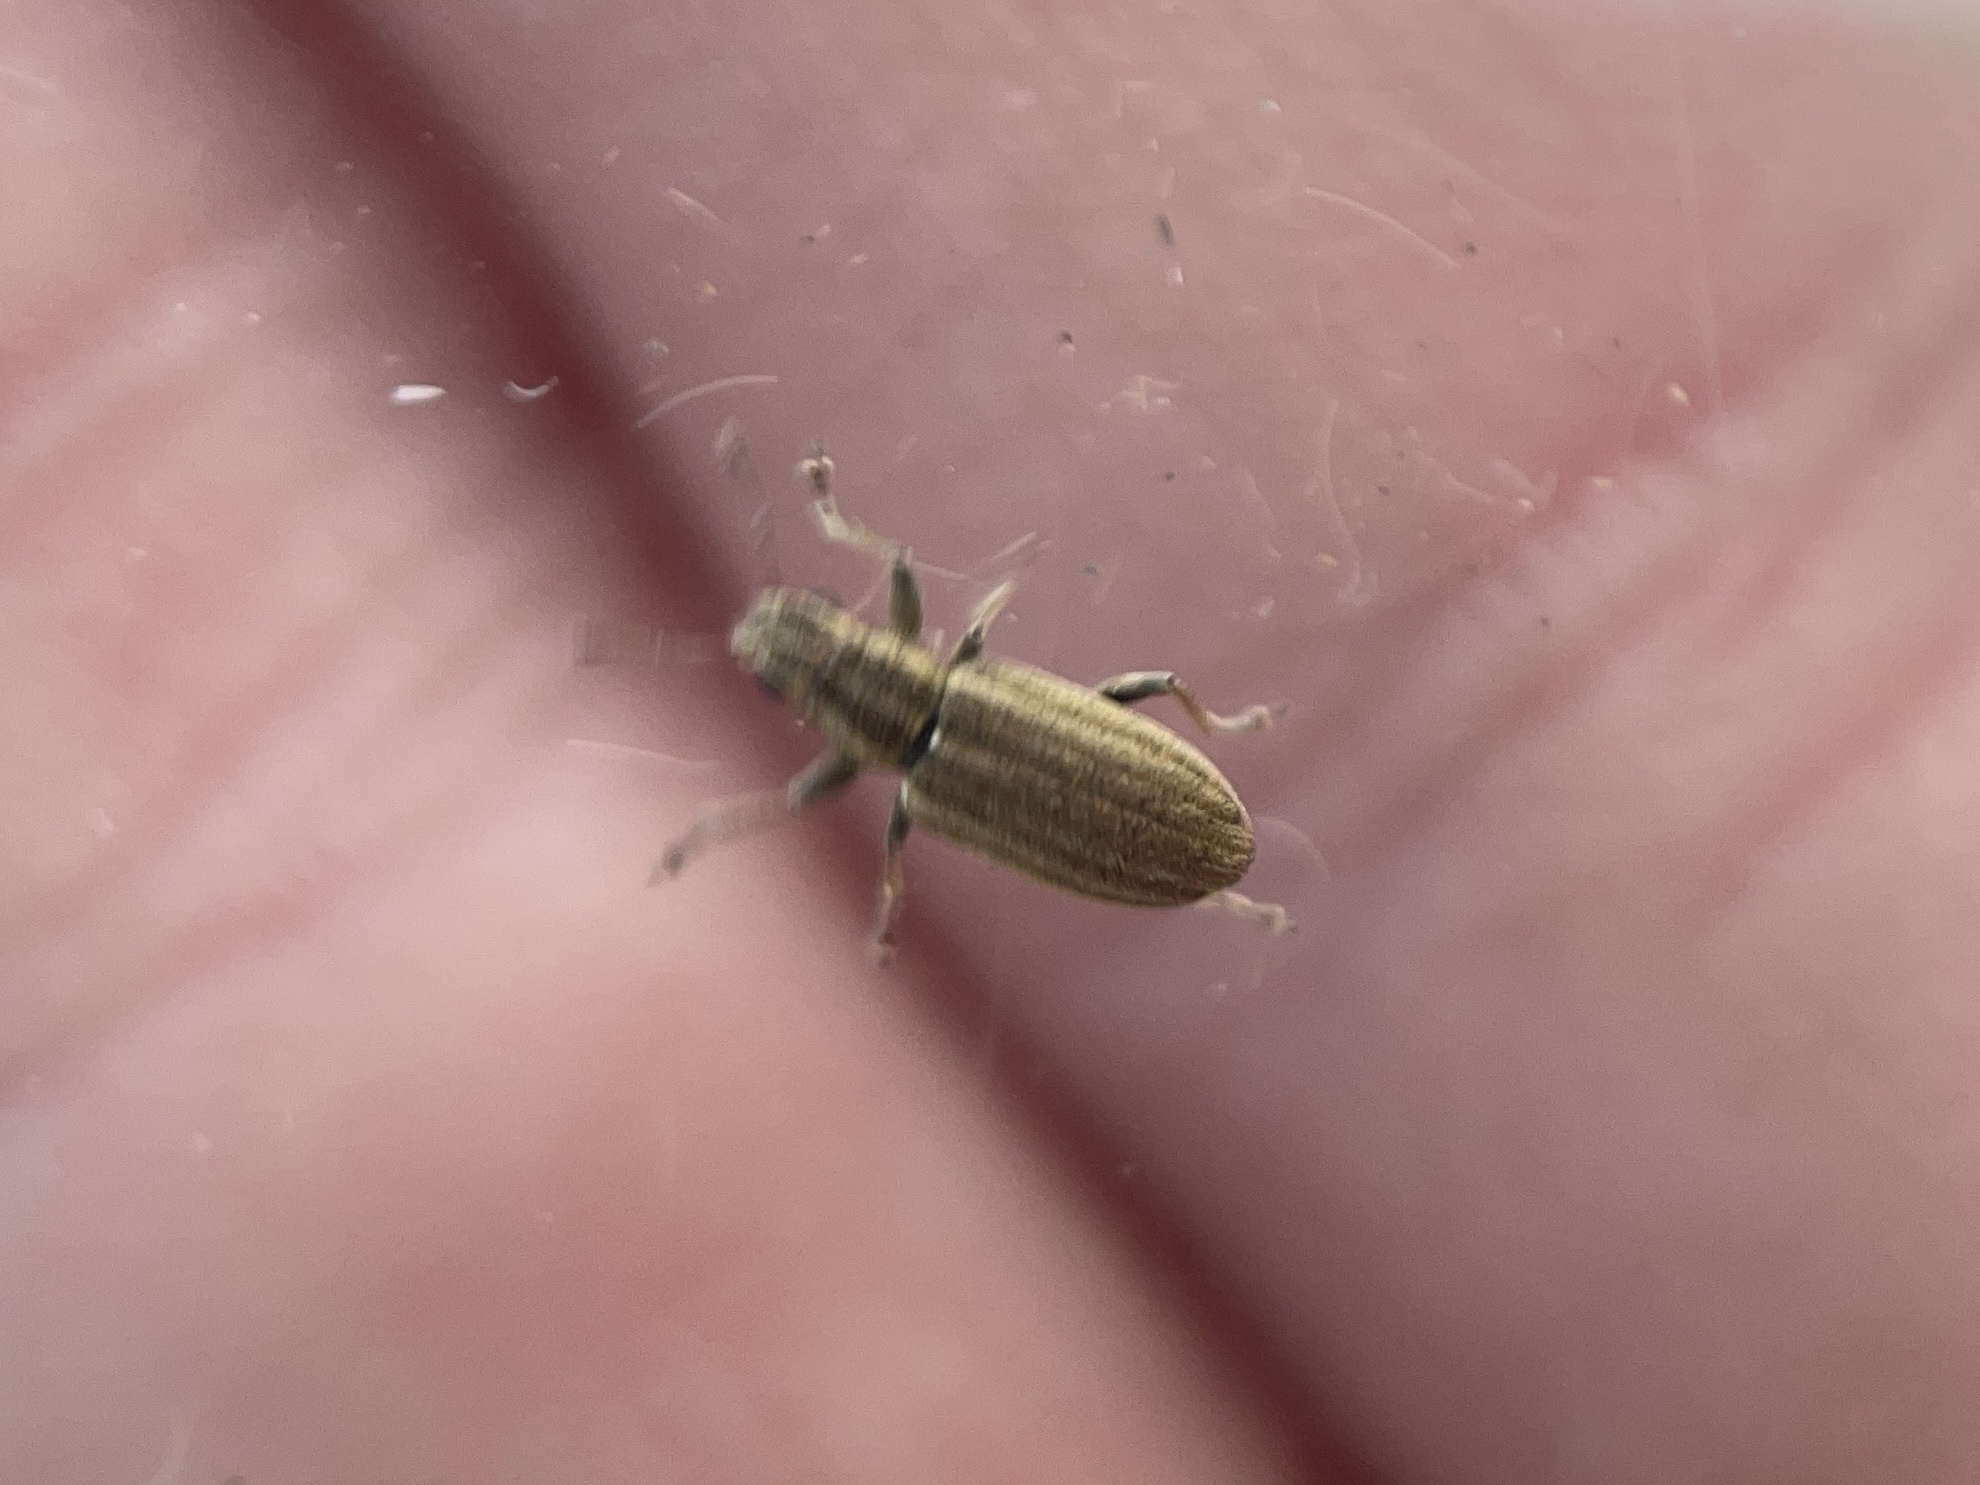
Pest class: pea_leaf_weevil